Roy Pouw

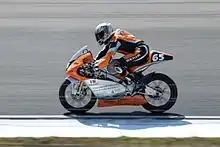
Pouw at the 2010 Dutch TT

Roy Pouw (born 7 June 1992) is a Dutch motorcycle racer. He won the Dutch 125cc Championship in 2010.